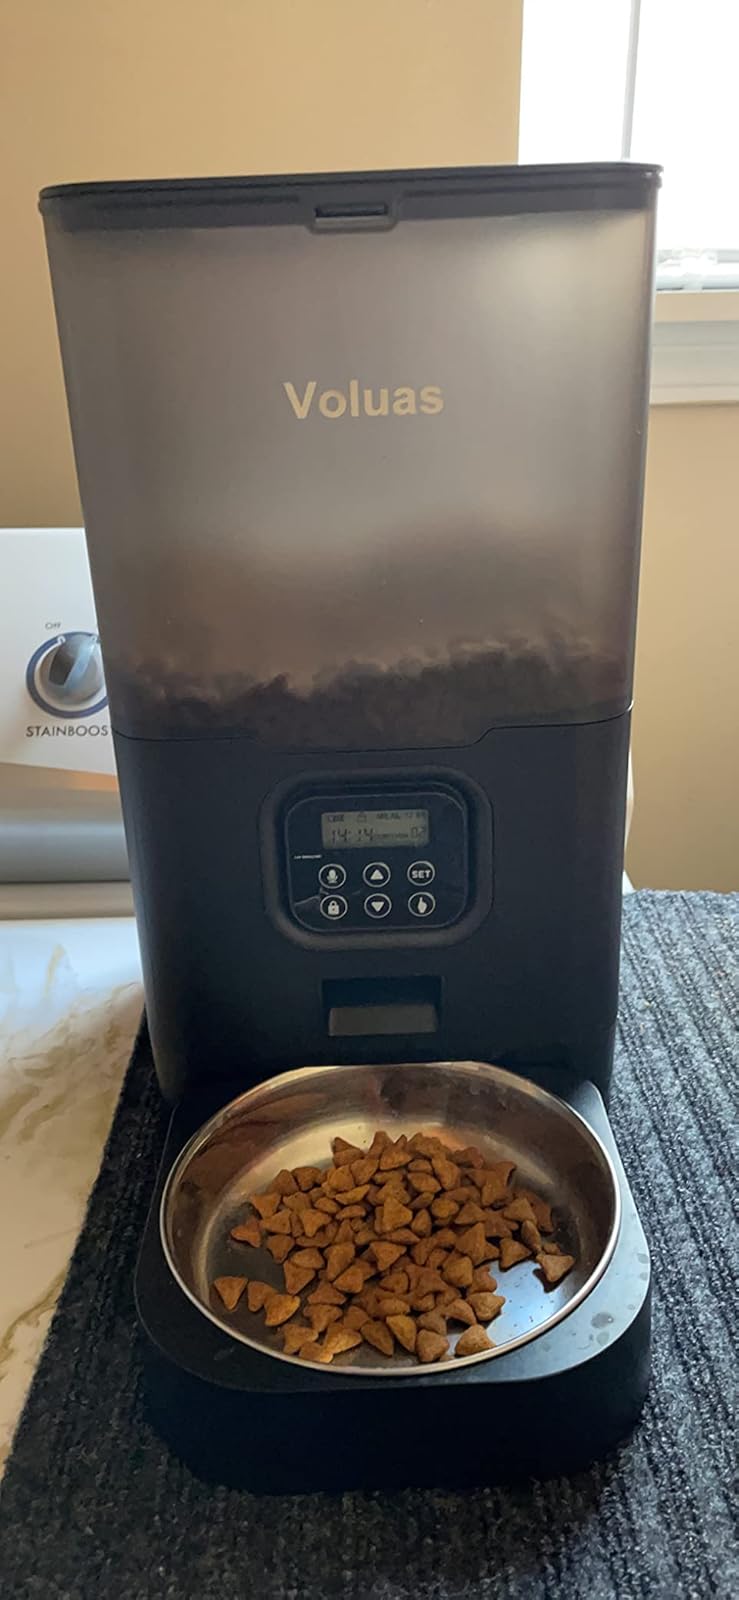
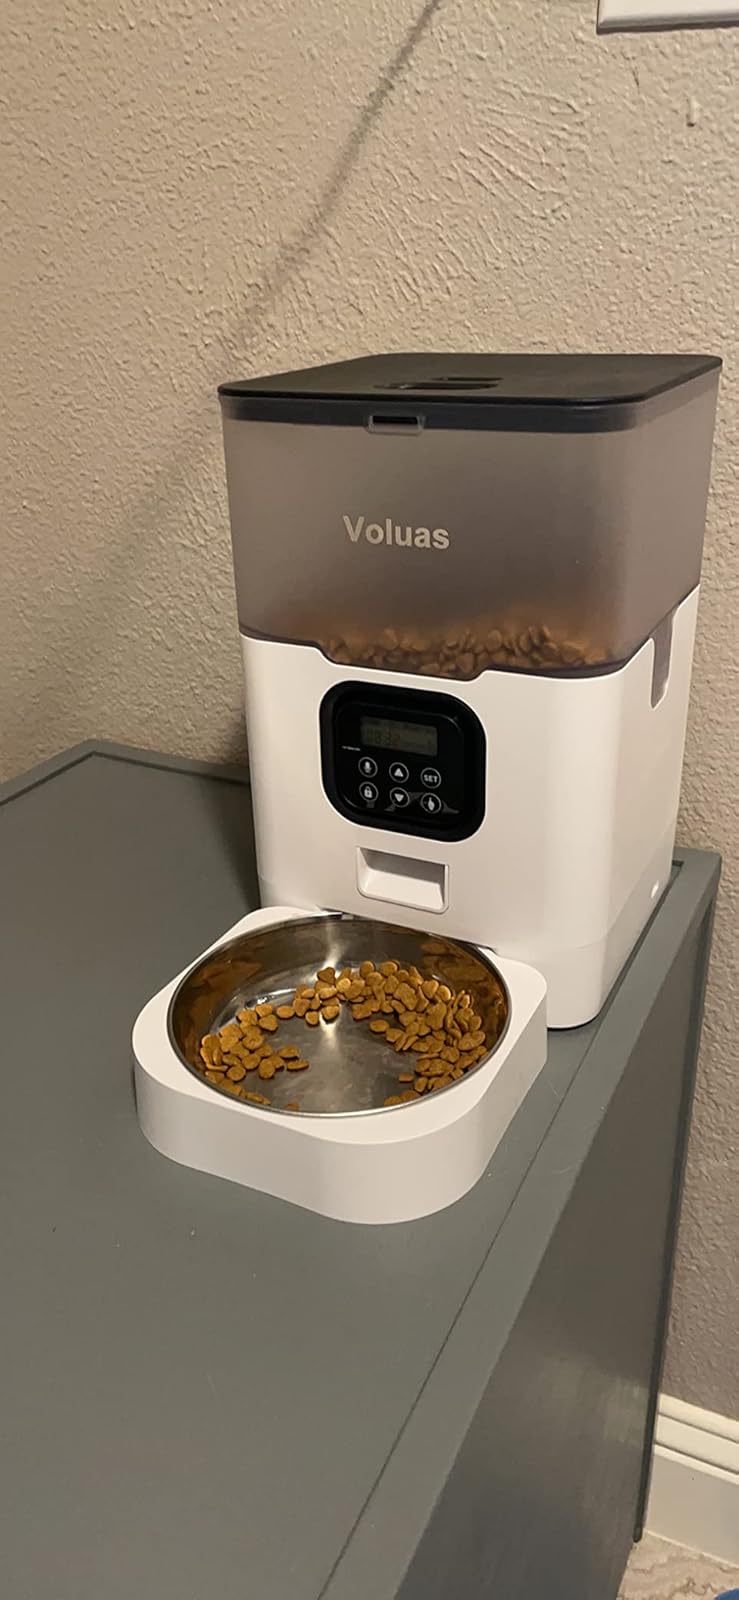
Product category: items_feeder
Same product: no